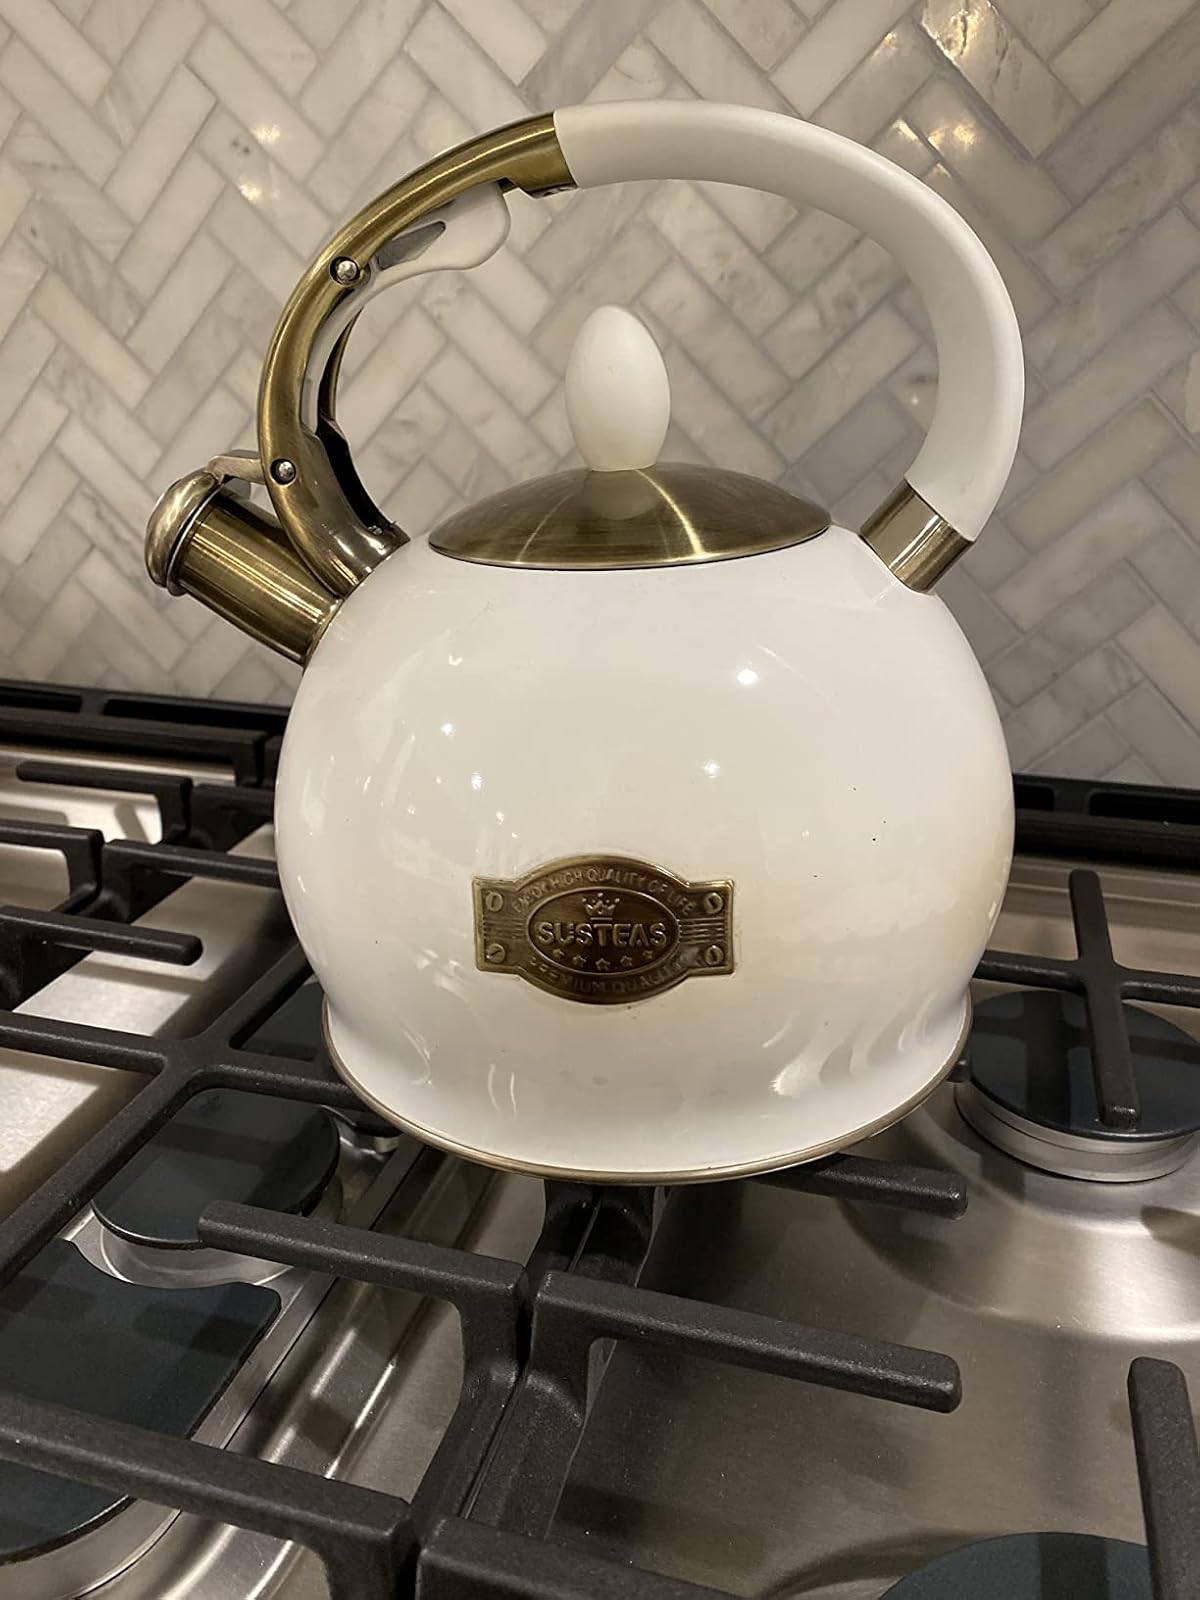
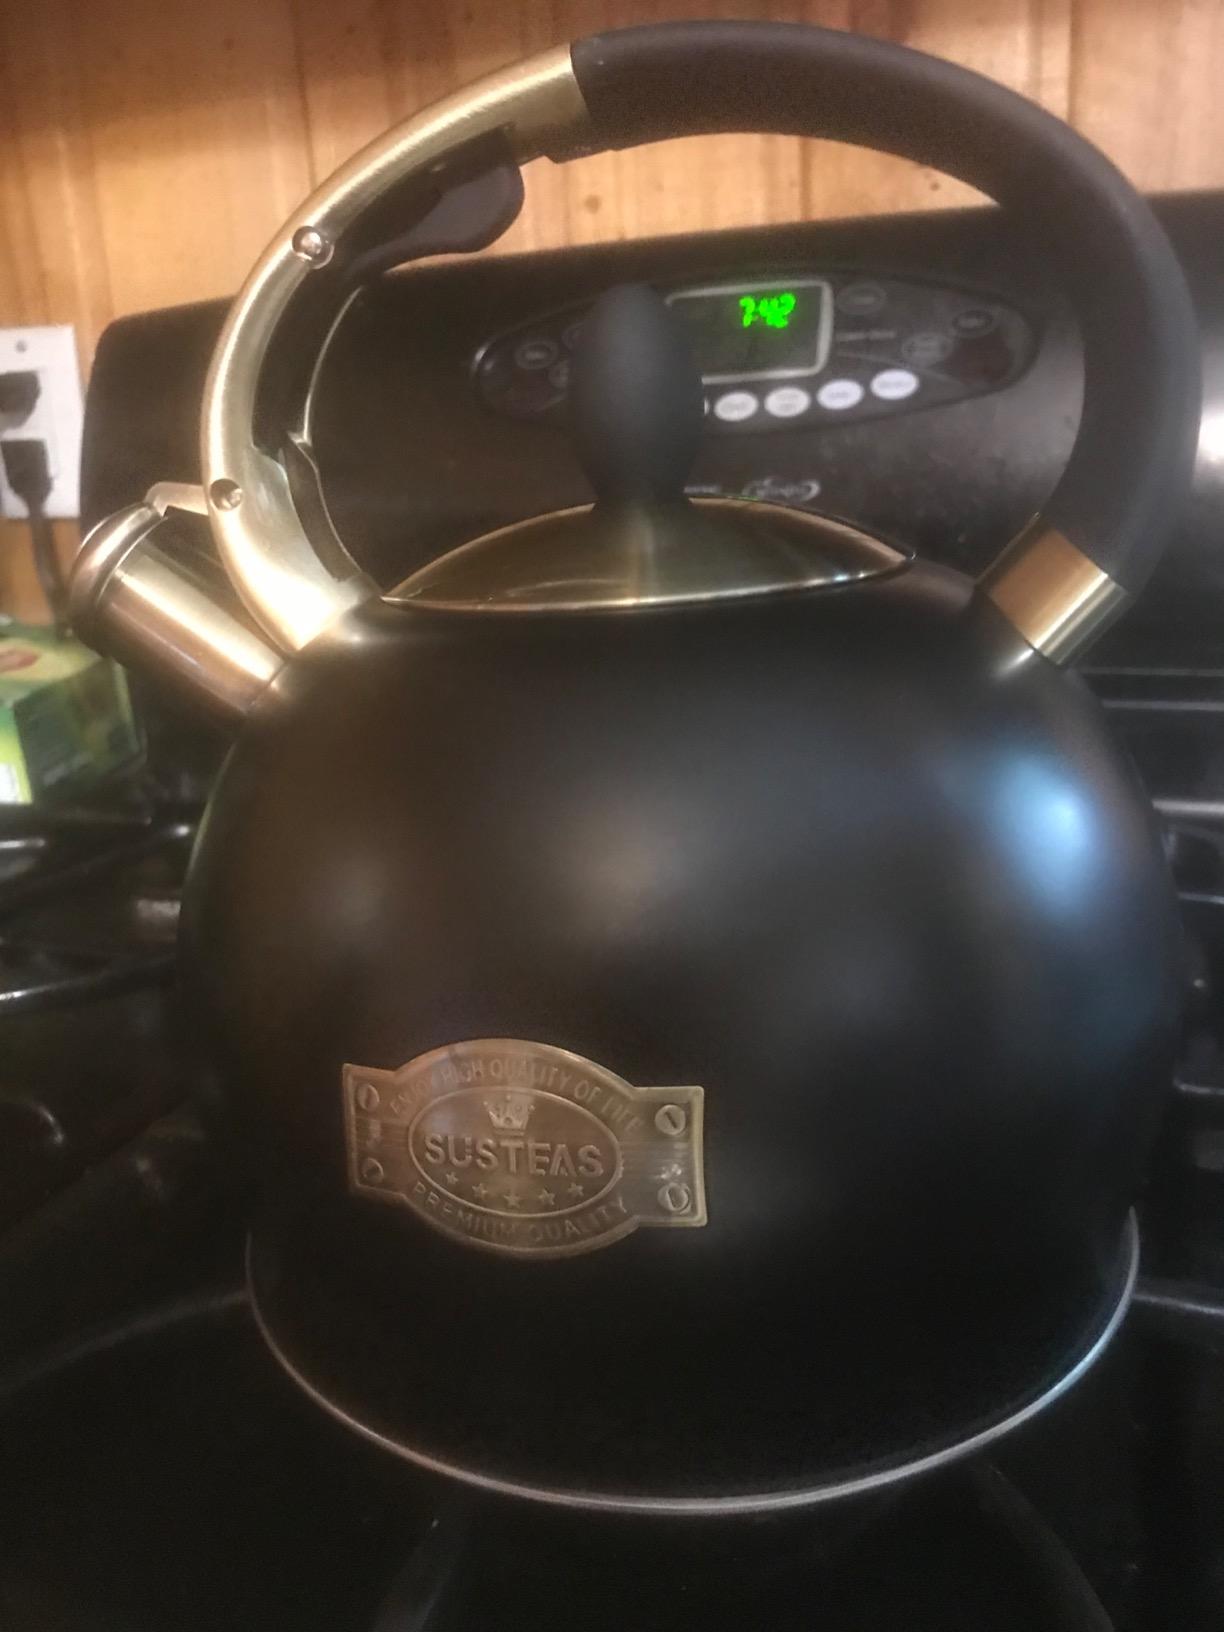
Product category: items_kettle
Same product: no